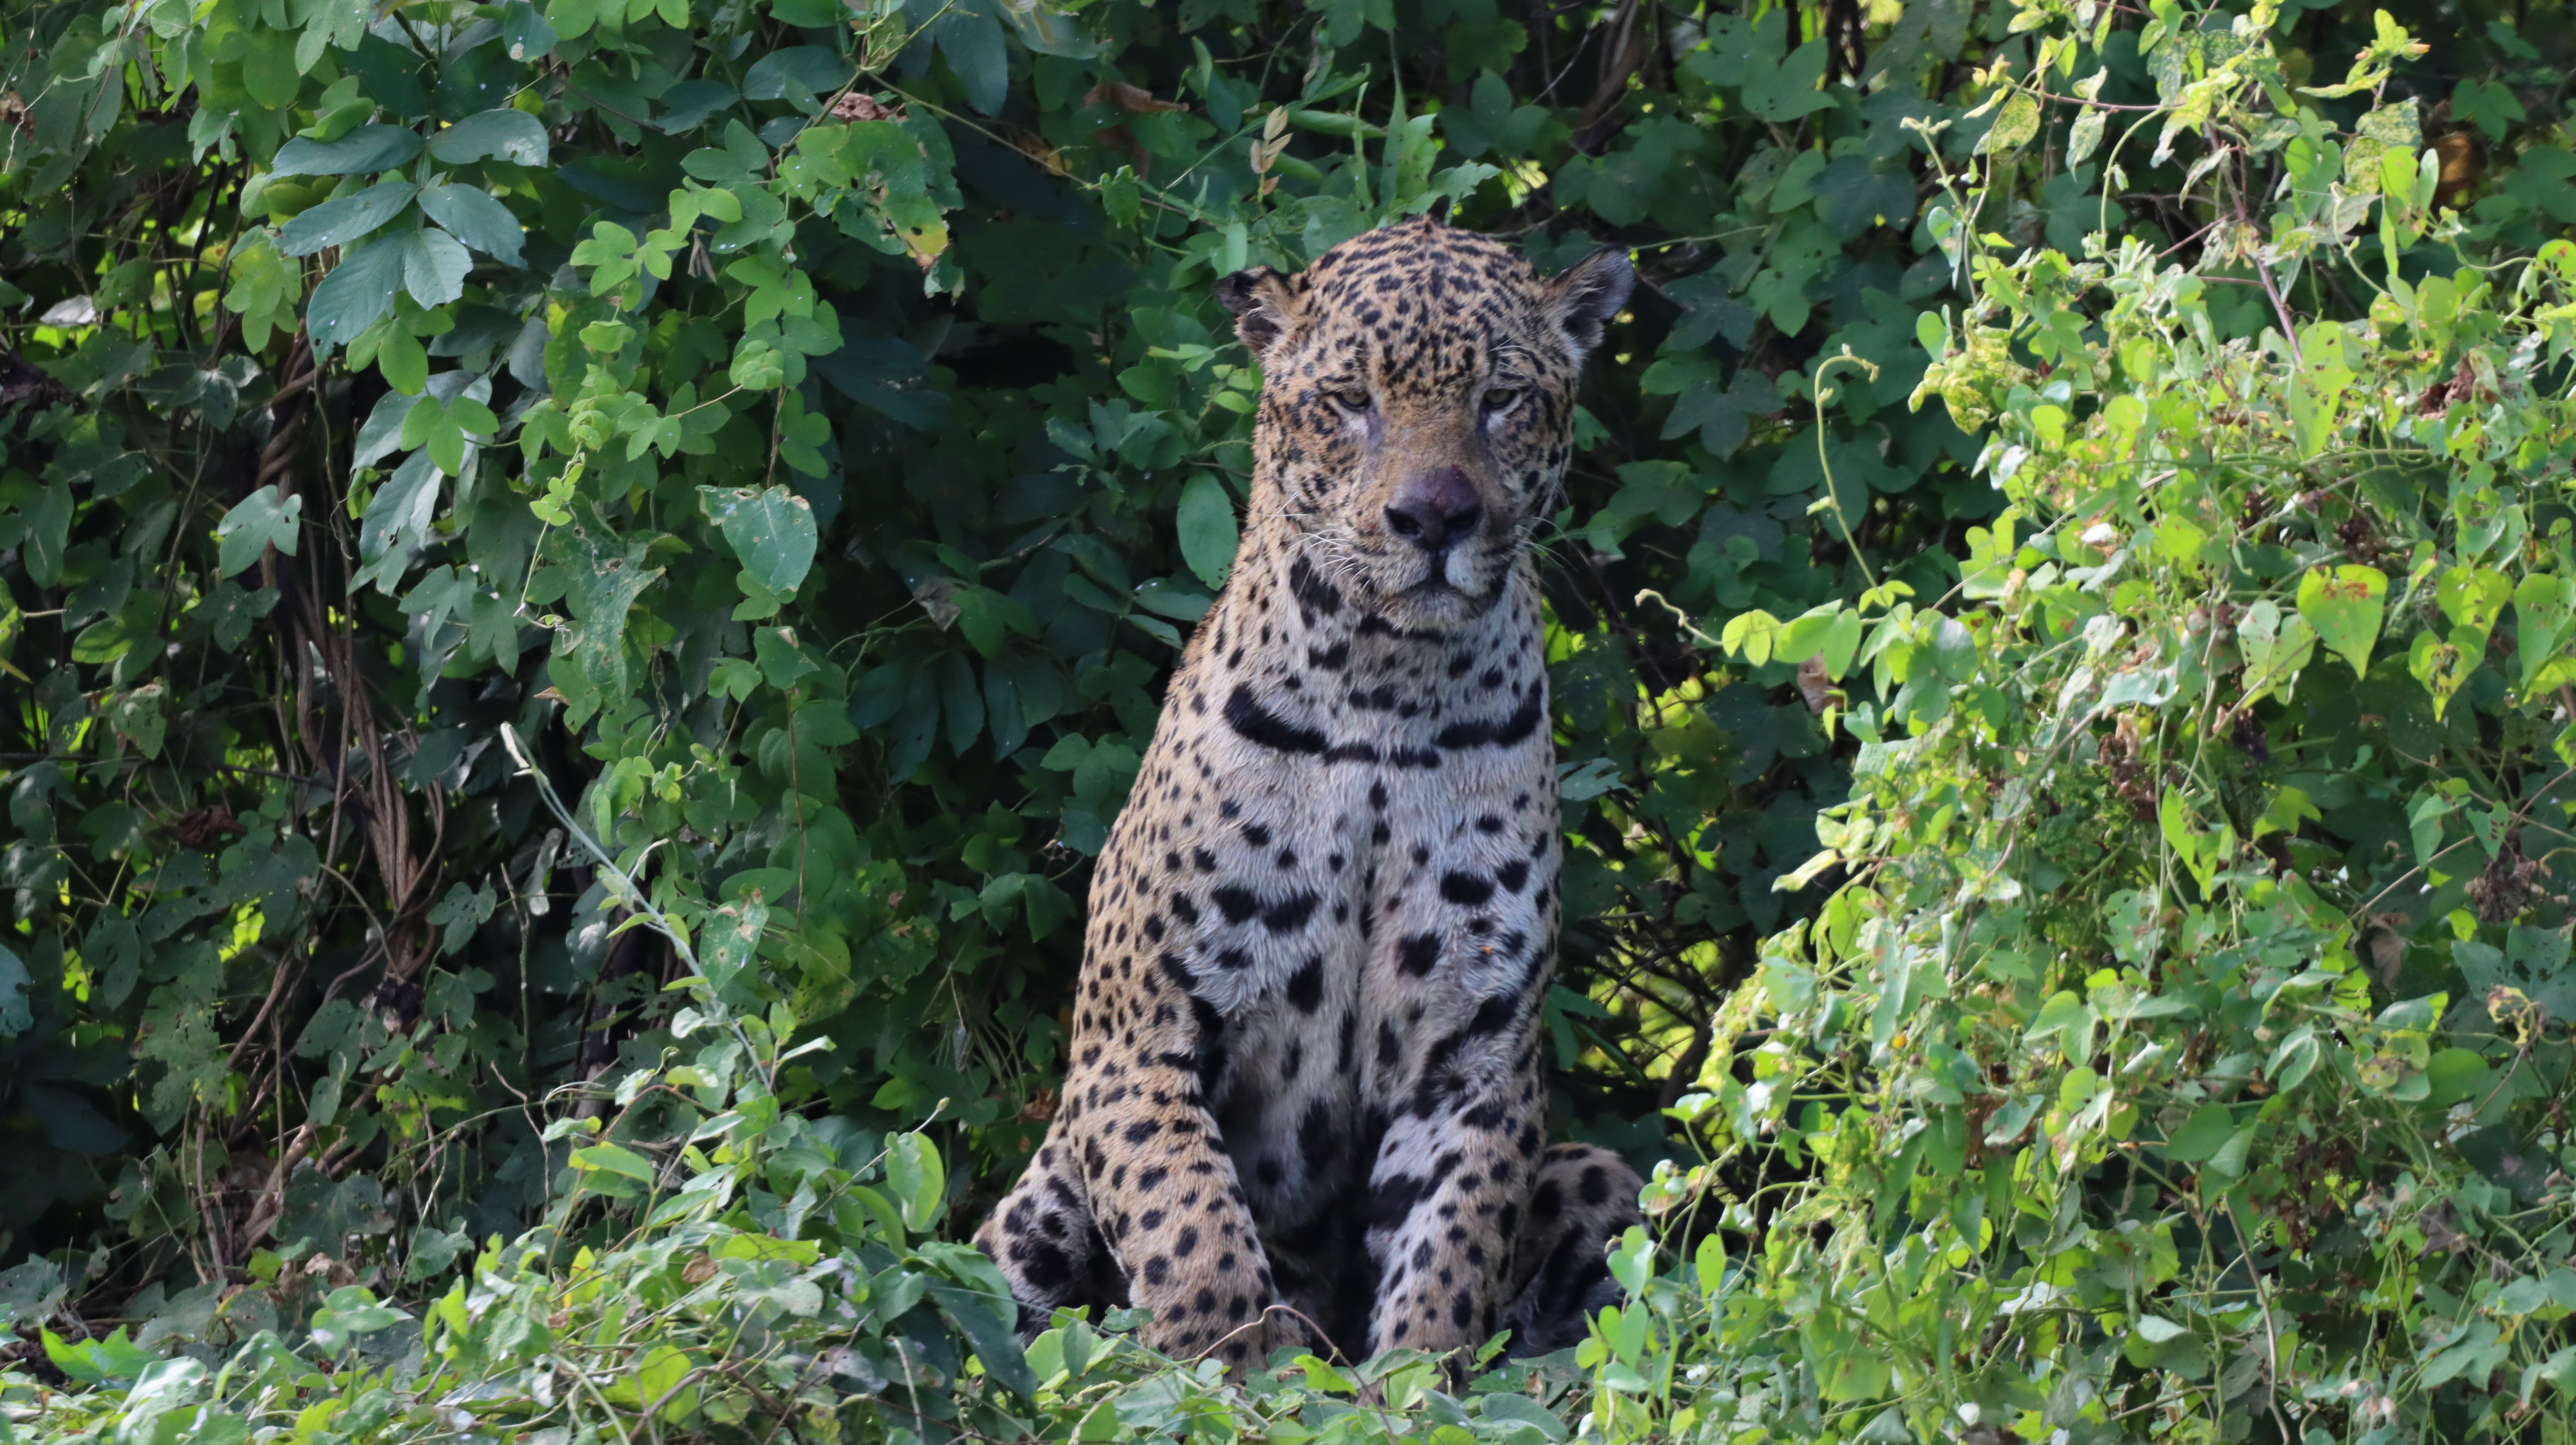
Jaguar: Kwang